History of the Marshall Islands

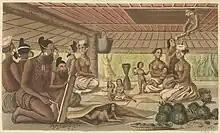
Interior of a house in the Ratak Chain, , from the first English edition of Otto von Kotzebue's account of his 1815–1818 voyage

Spanish explorer Alonso de Salazar led the first European expedition to see the Marshall Islands on August 21, 1526. While commanding the "Santa Maria de la Victoria", the only surviving vessel of the Loaísa Expedition, his crew sighted an atoll with a green lagoon, which may have been Taongi. The crew could not land on the island, because of strong currents and water too deep for the ship's anchor. Salazar named the island "San Bartolomé," and the ship sailed for Guam on August 23.